140 Squadron (Israel)

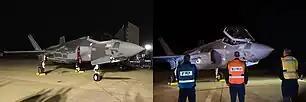
140 Squadron's and Israel's first two F-35I jets on its arrival at Nevatim Airbase, December 2016

140 Squadron of the Israeli Air Force (IAF), also Golden Eagle Squadron, is an F-35I "Adir" squadron based at Nevatim Airbase in Israel.